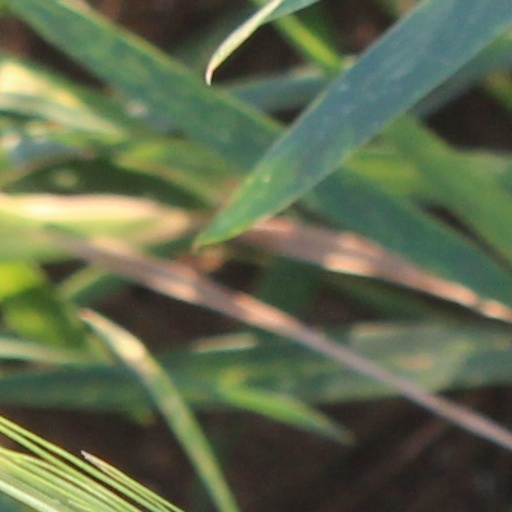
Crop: wheat